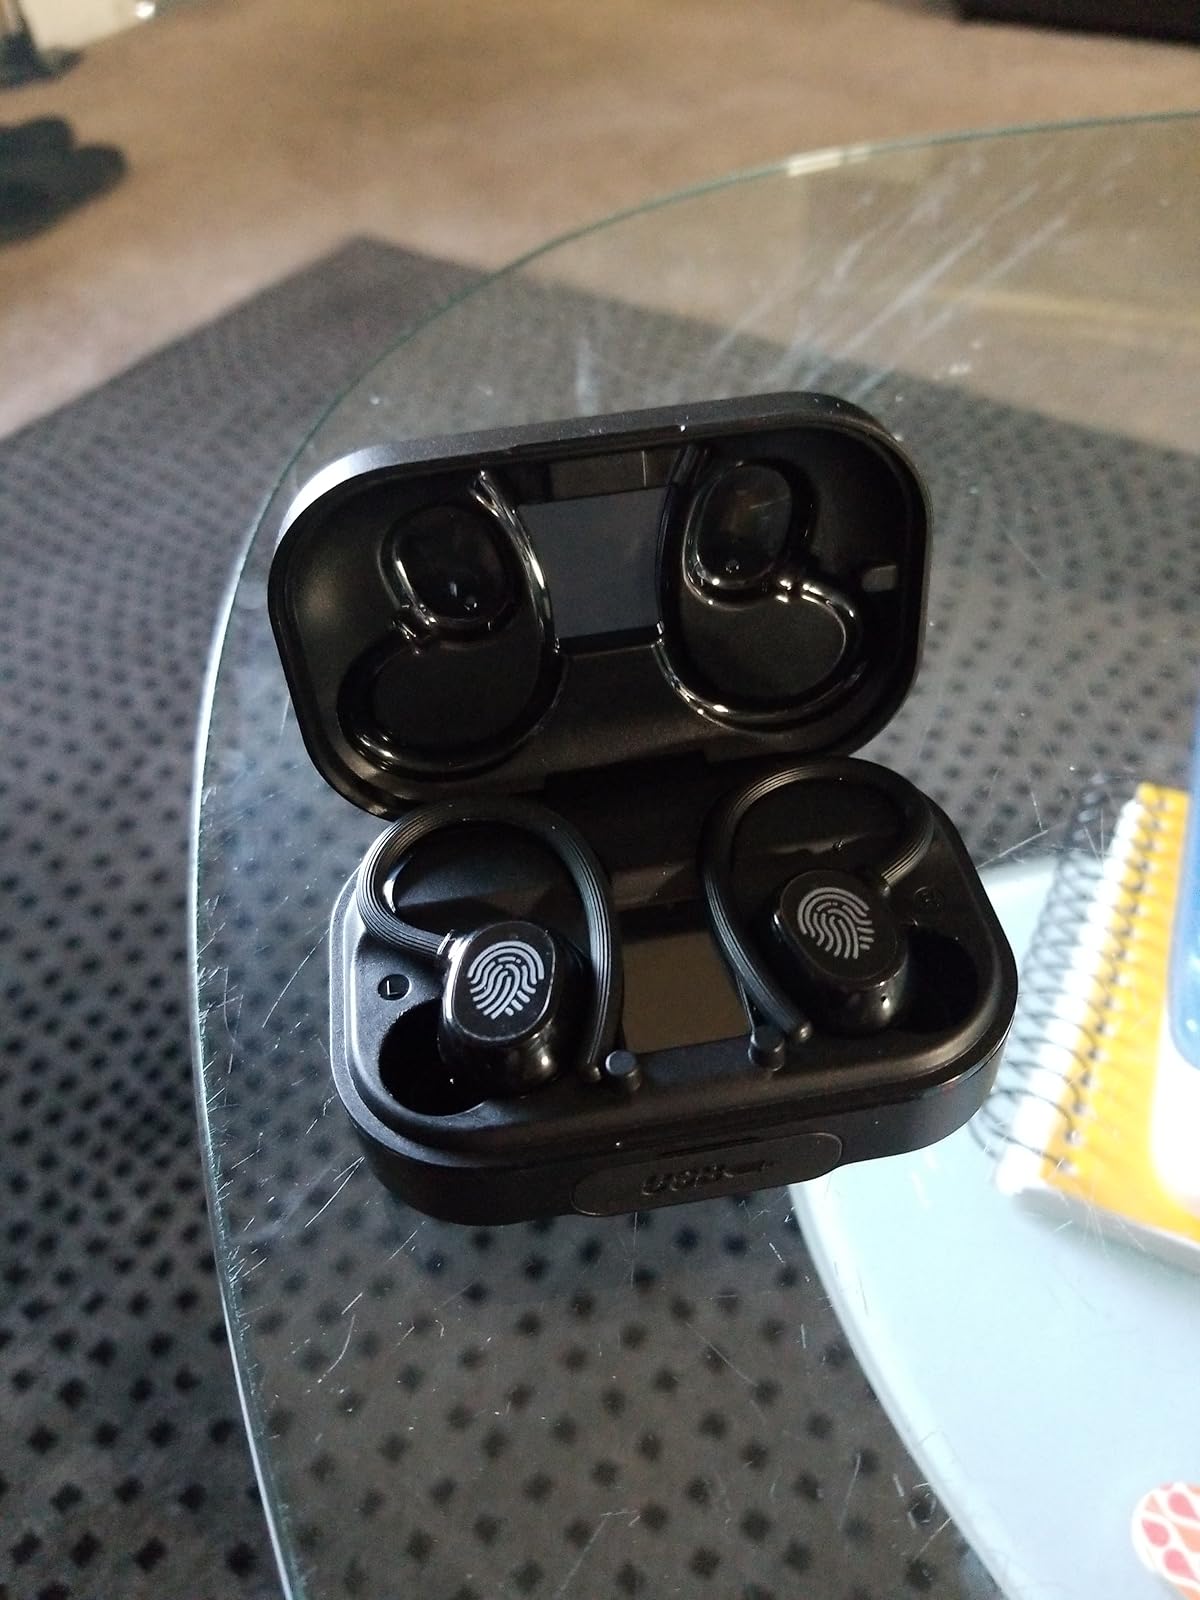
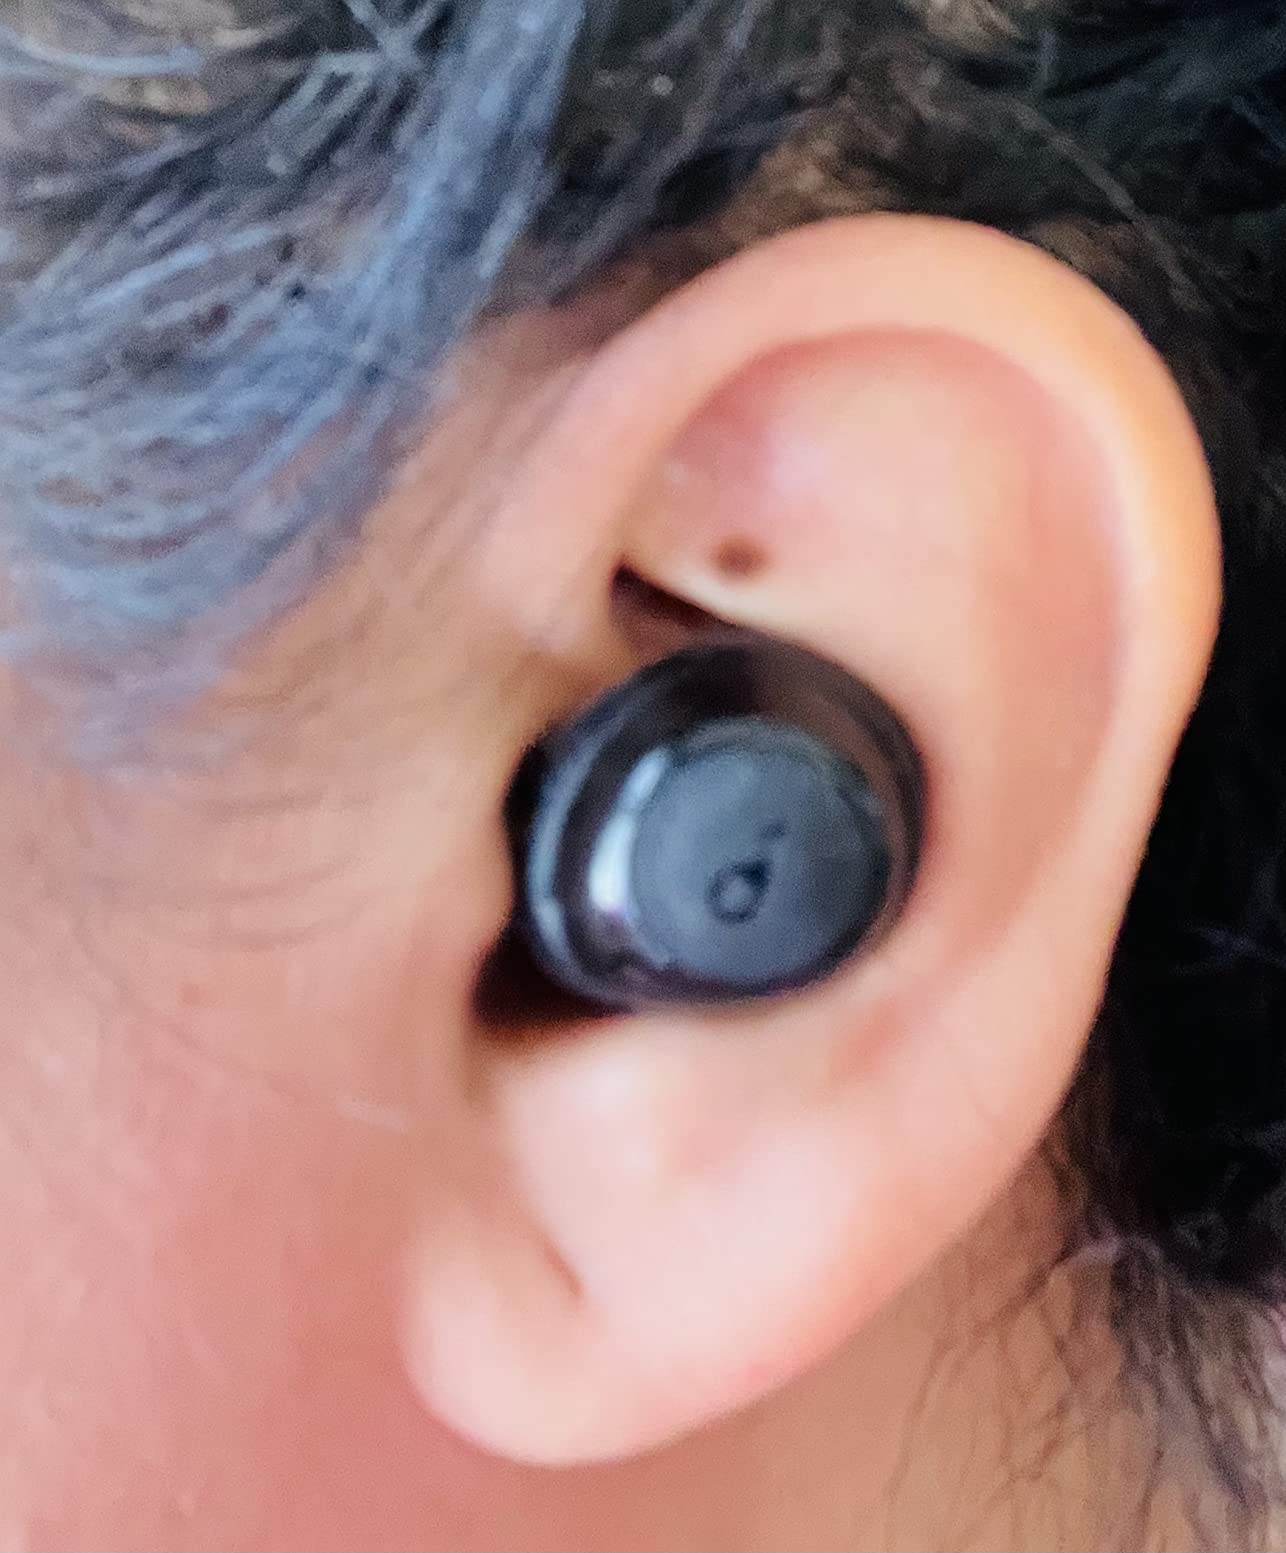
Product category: earbuds
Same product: no